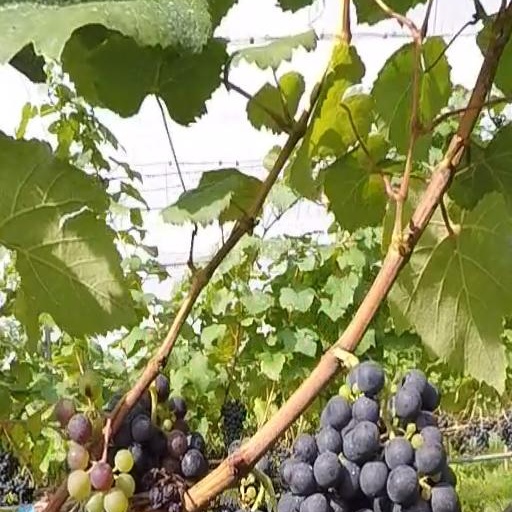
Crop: grape